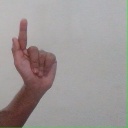
अक्षर: ळ